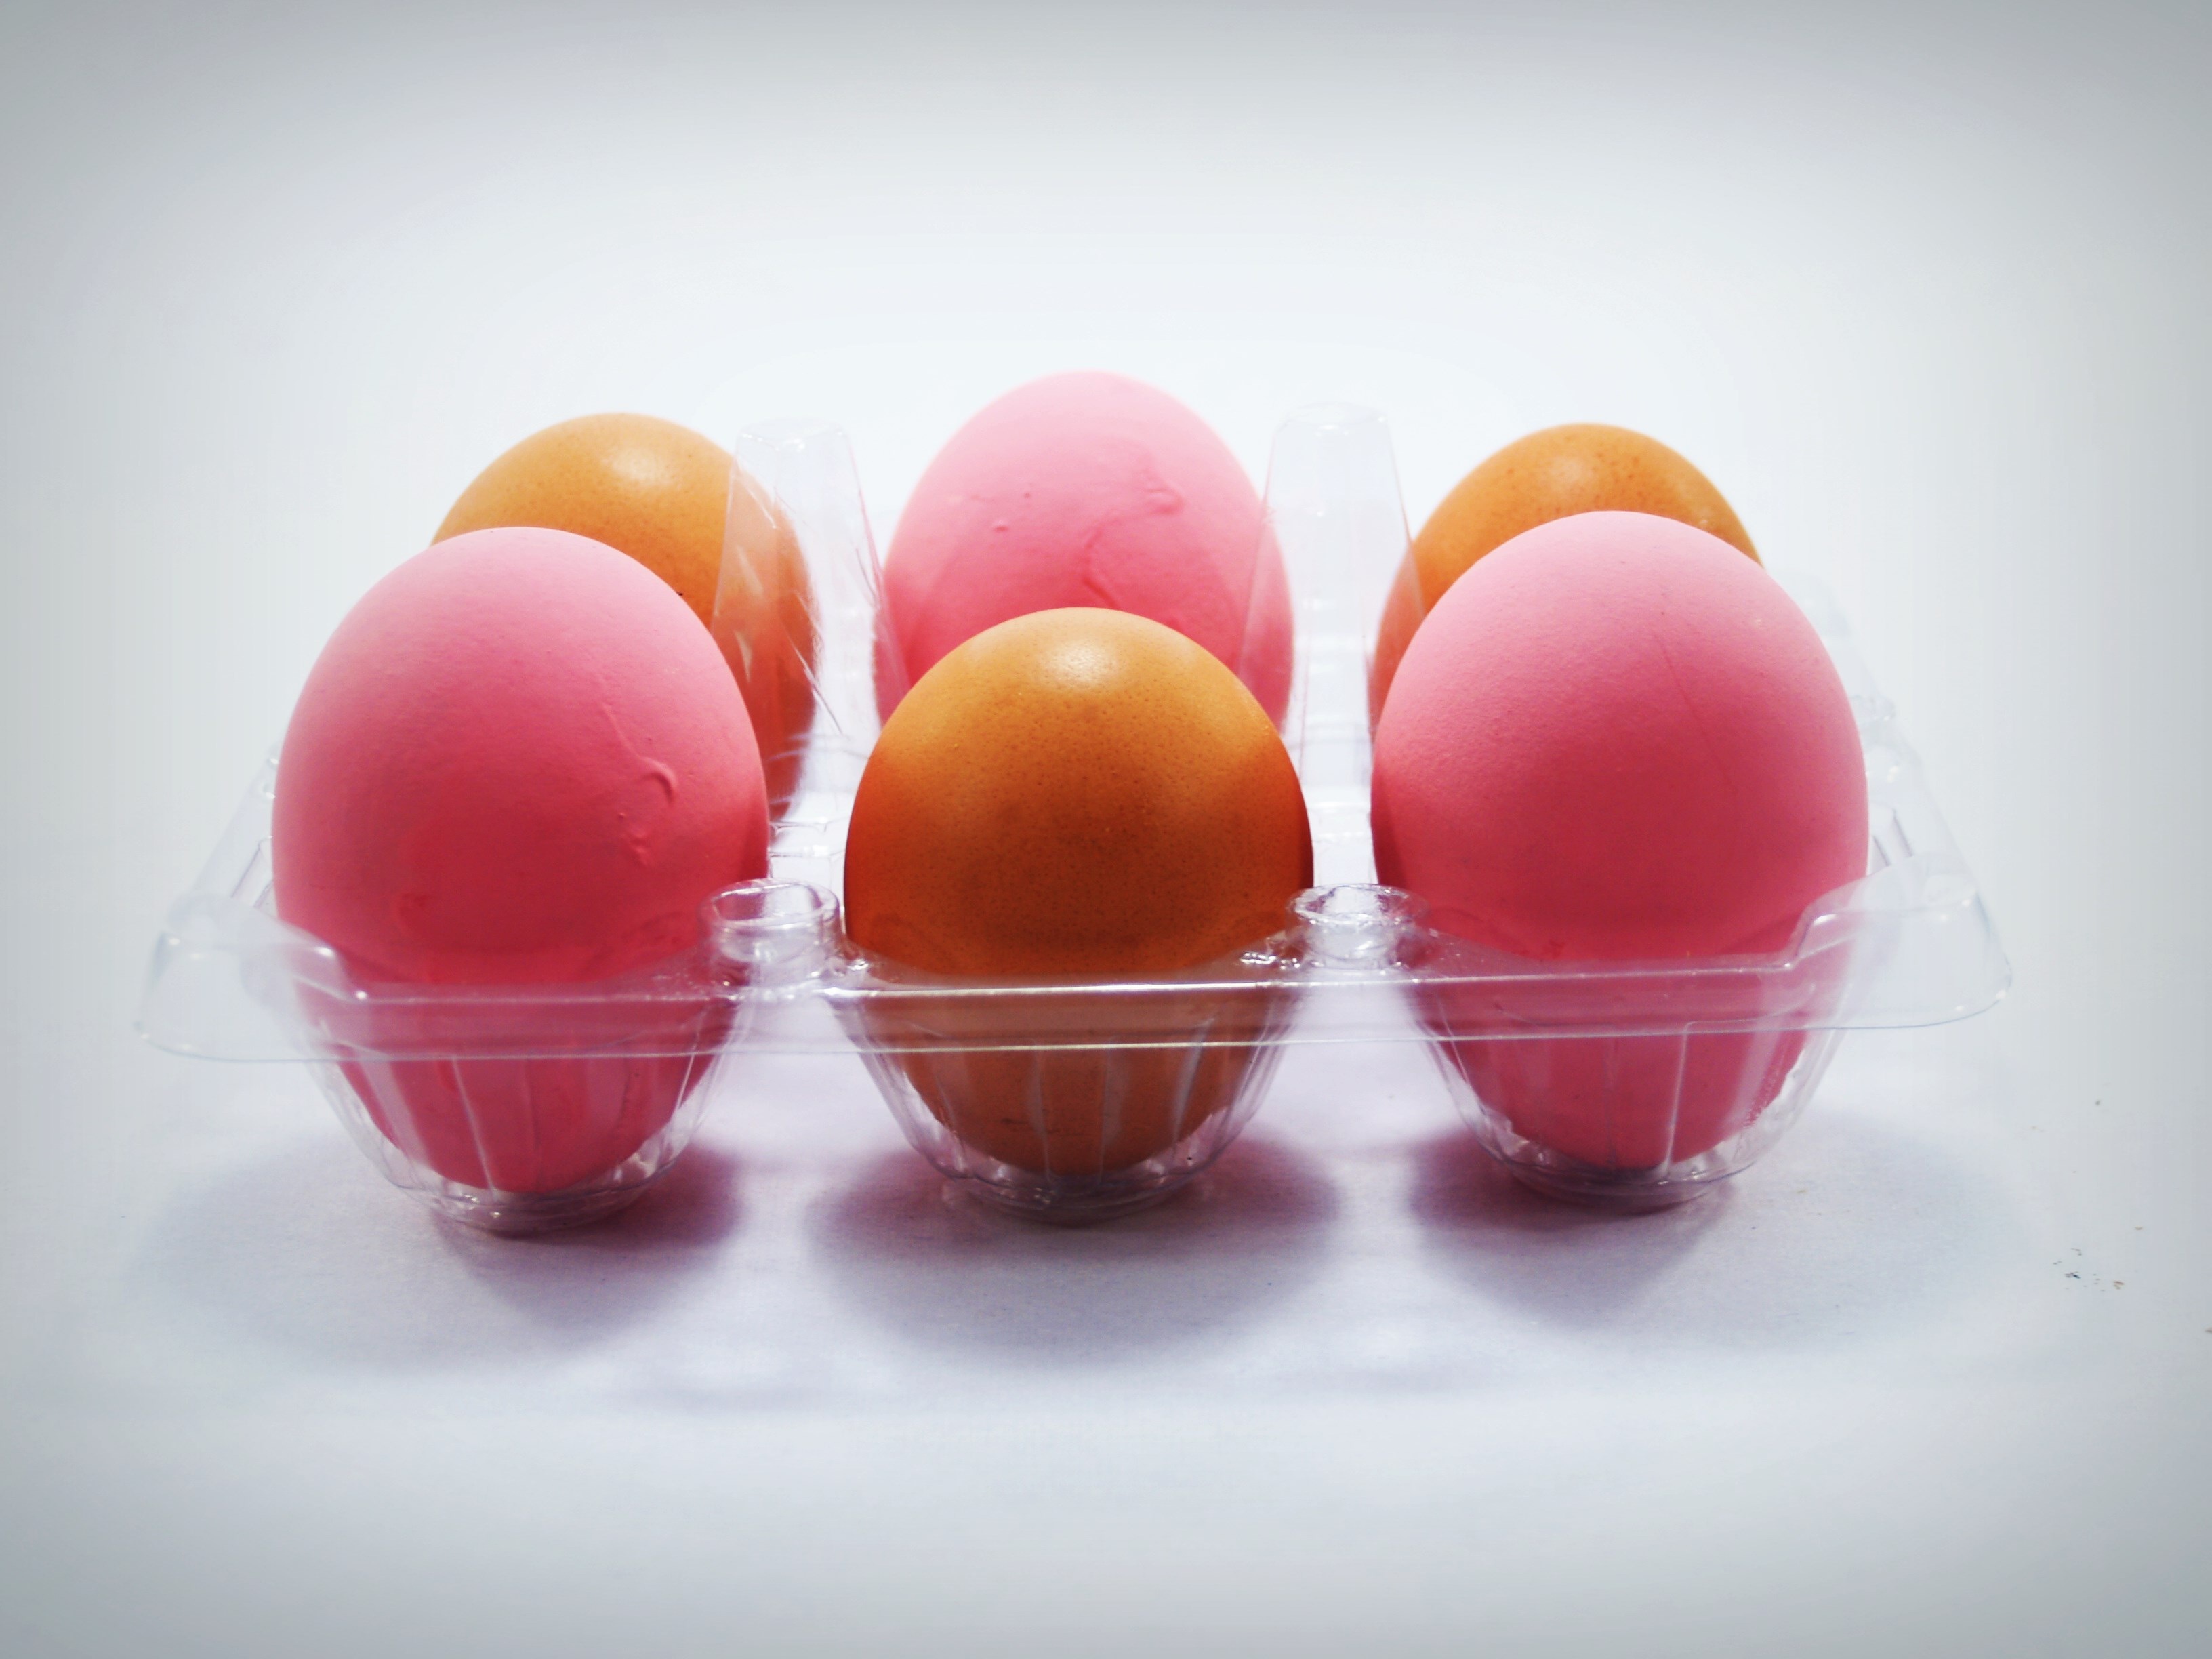
table, bird, light, group, wood, hay, farm, old, home, country, rustic, dark, food, cooking, ingredient, natural, fresh, brown, kitchen, market, agriculture, closeup, groceries, pink, breakfast, healthy, lunch, cuisine, chicken, shell, egg, sack, burlap, focus, dinner, wooden, straw, provence, raw, image, domestic, easter, organic, heap, nobody, protein, useful, easter egg, cholesterol, eggshell, bagging, sackcloth, animal source foods